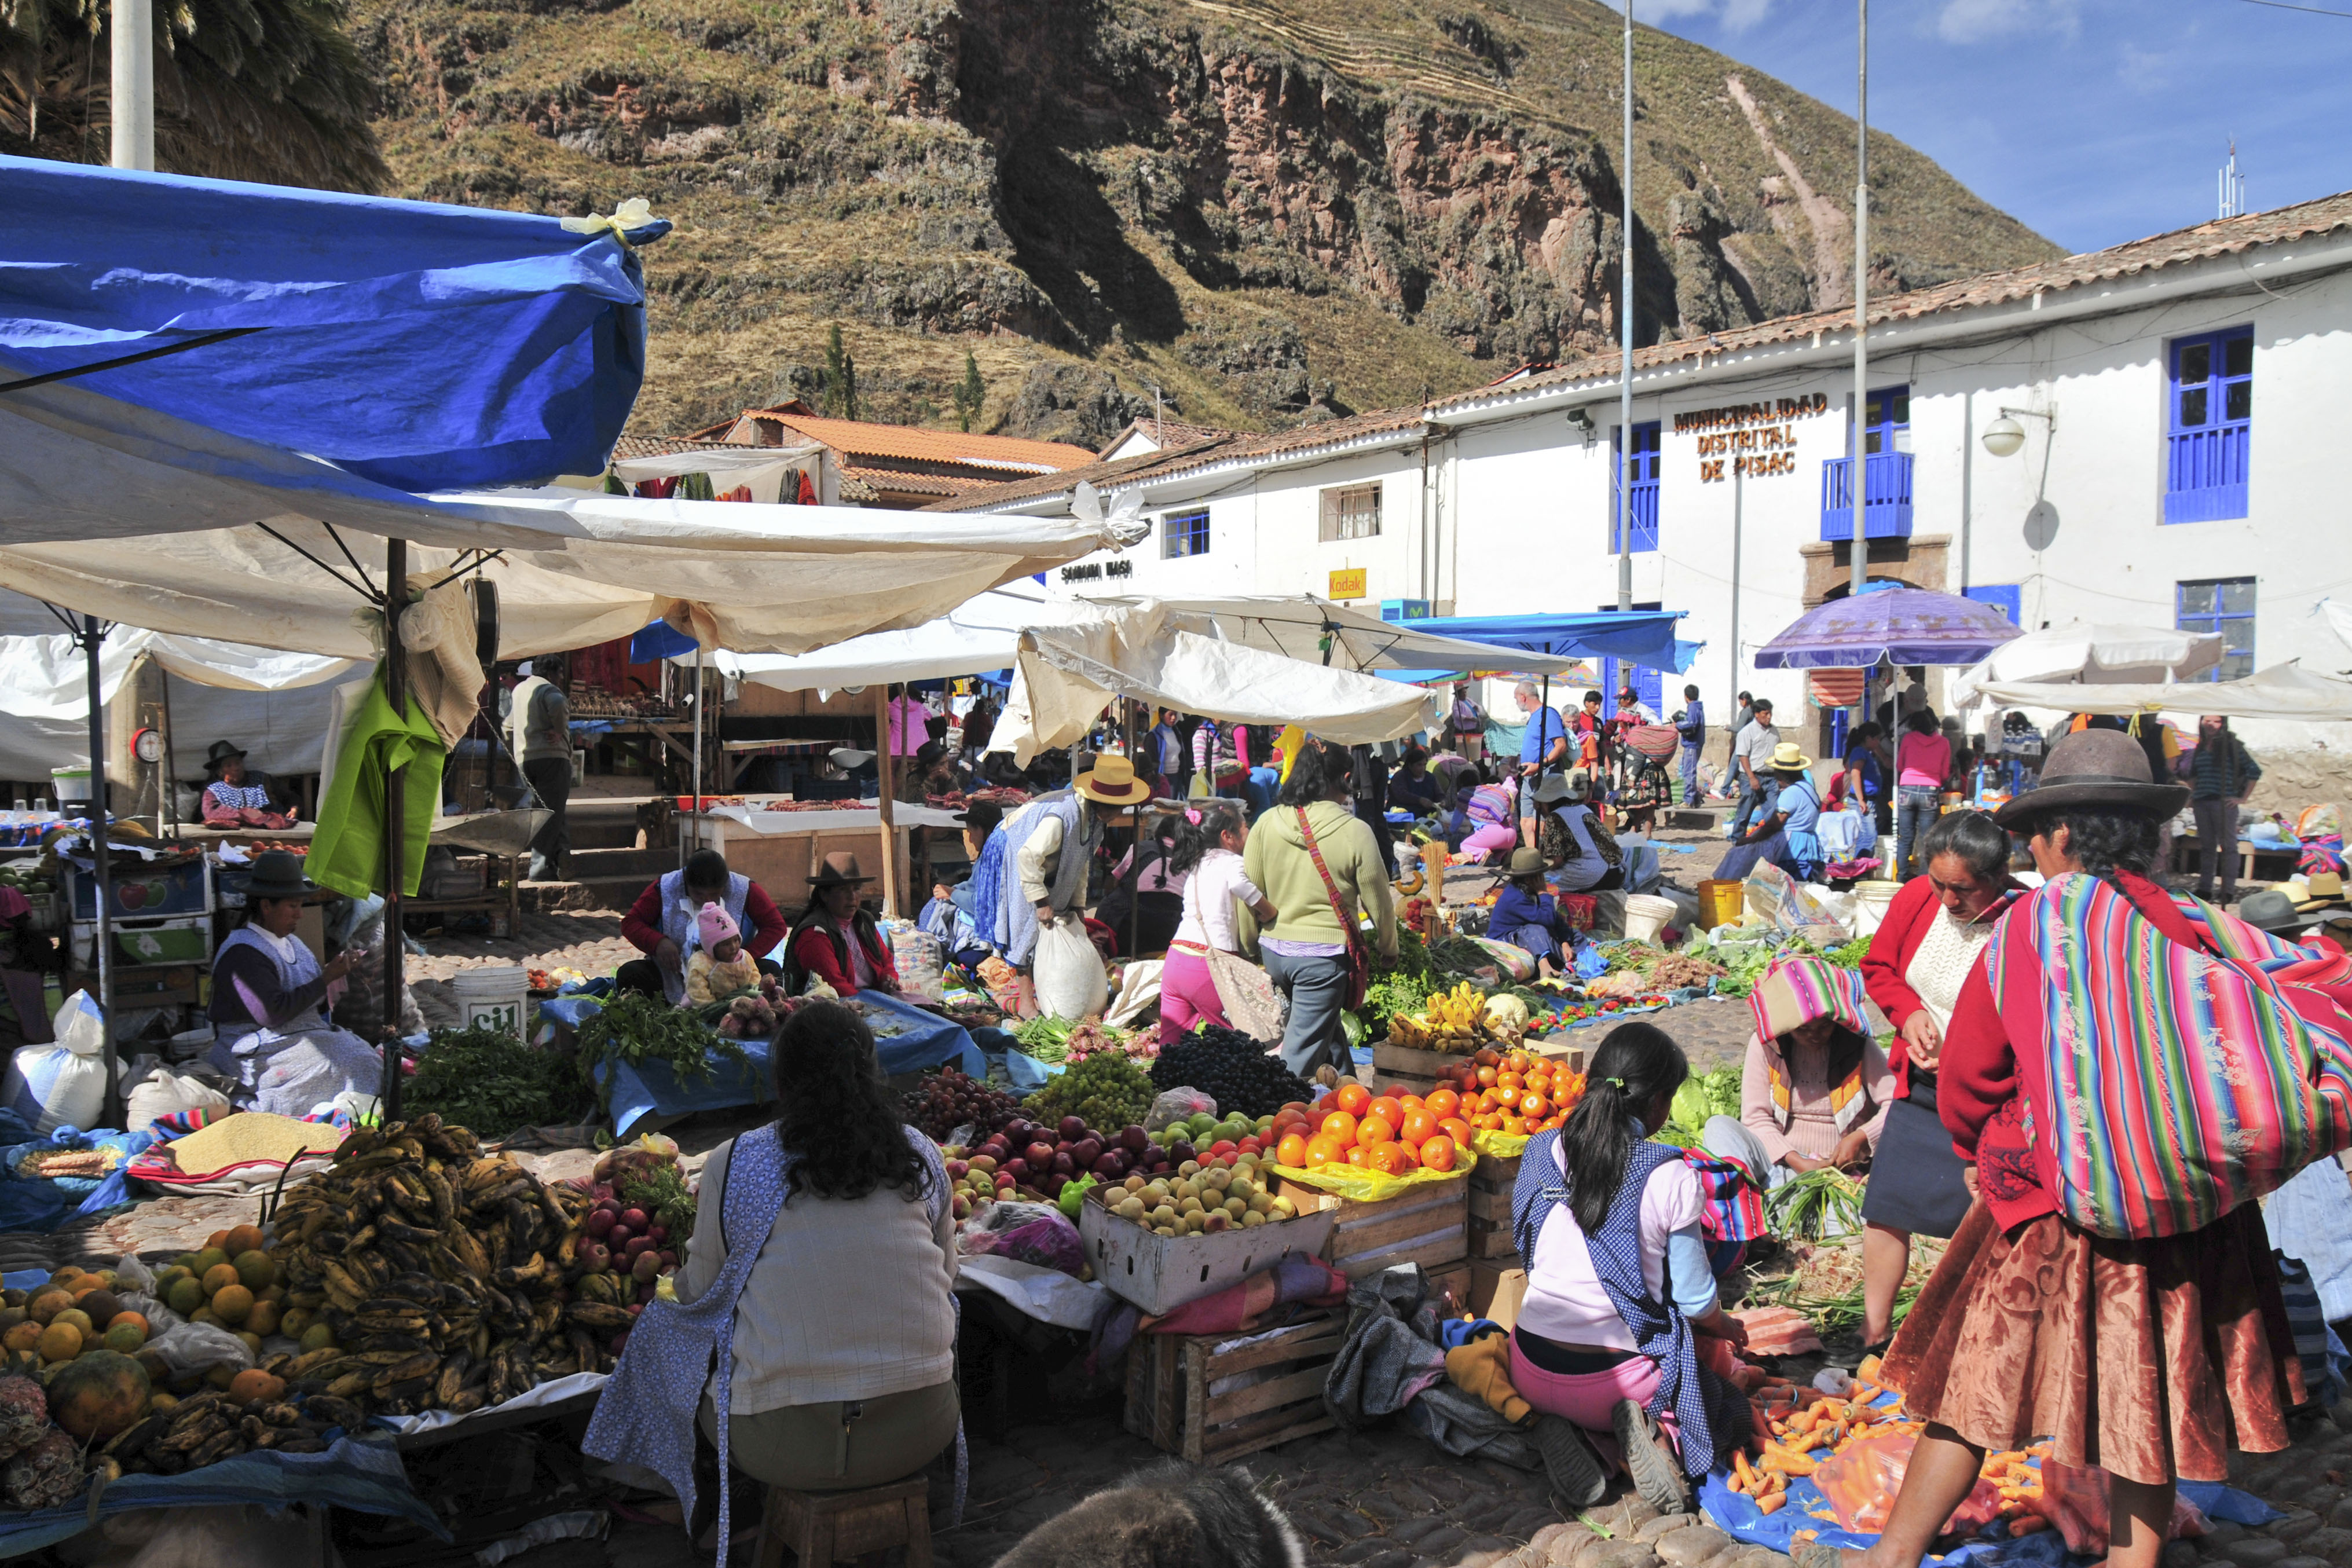
city, vendor, bazaar, market, marketplace, nikon, peru, public space, d300, human settlement